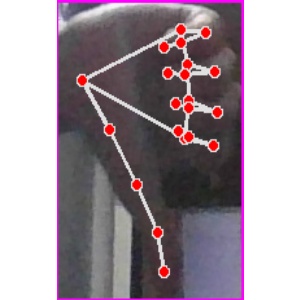
अक्षर: फ